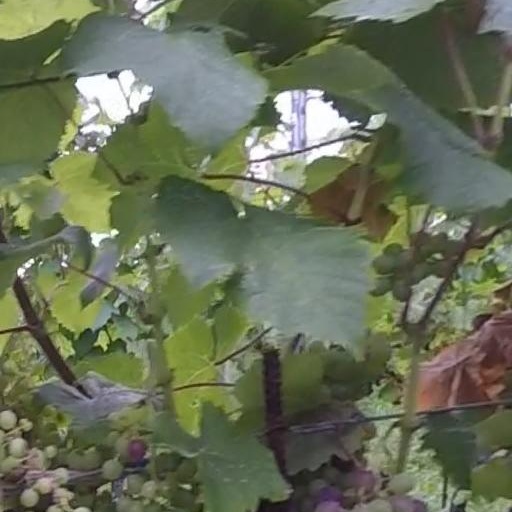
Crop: grape